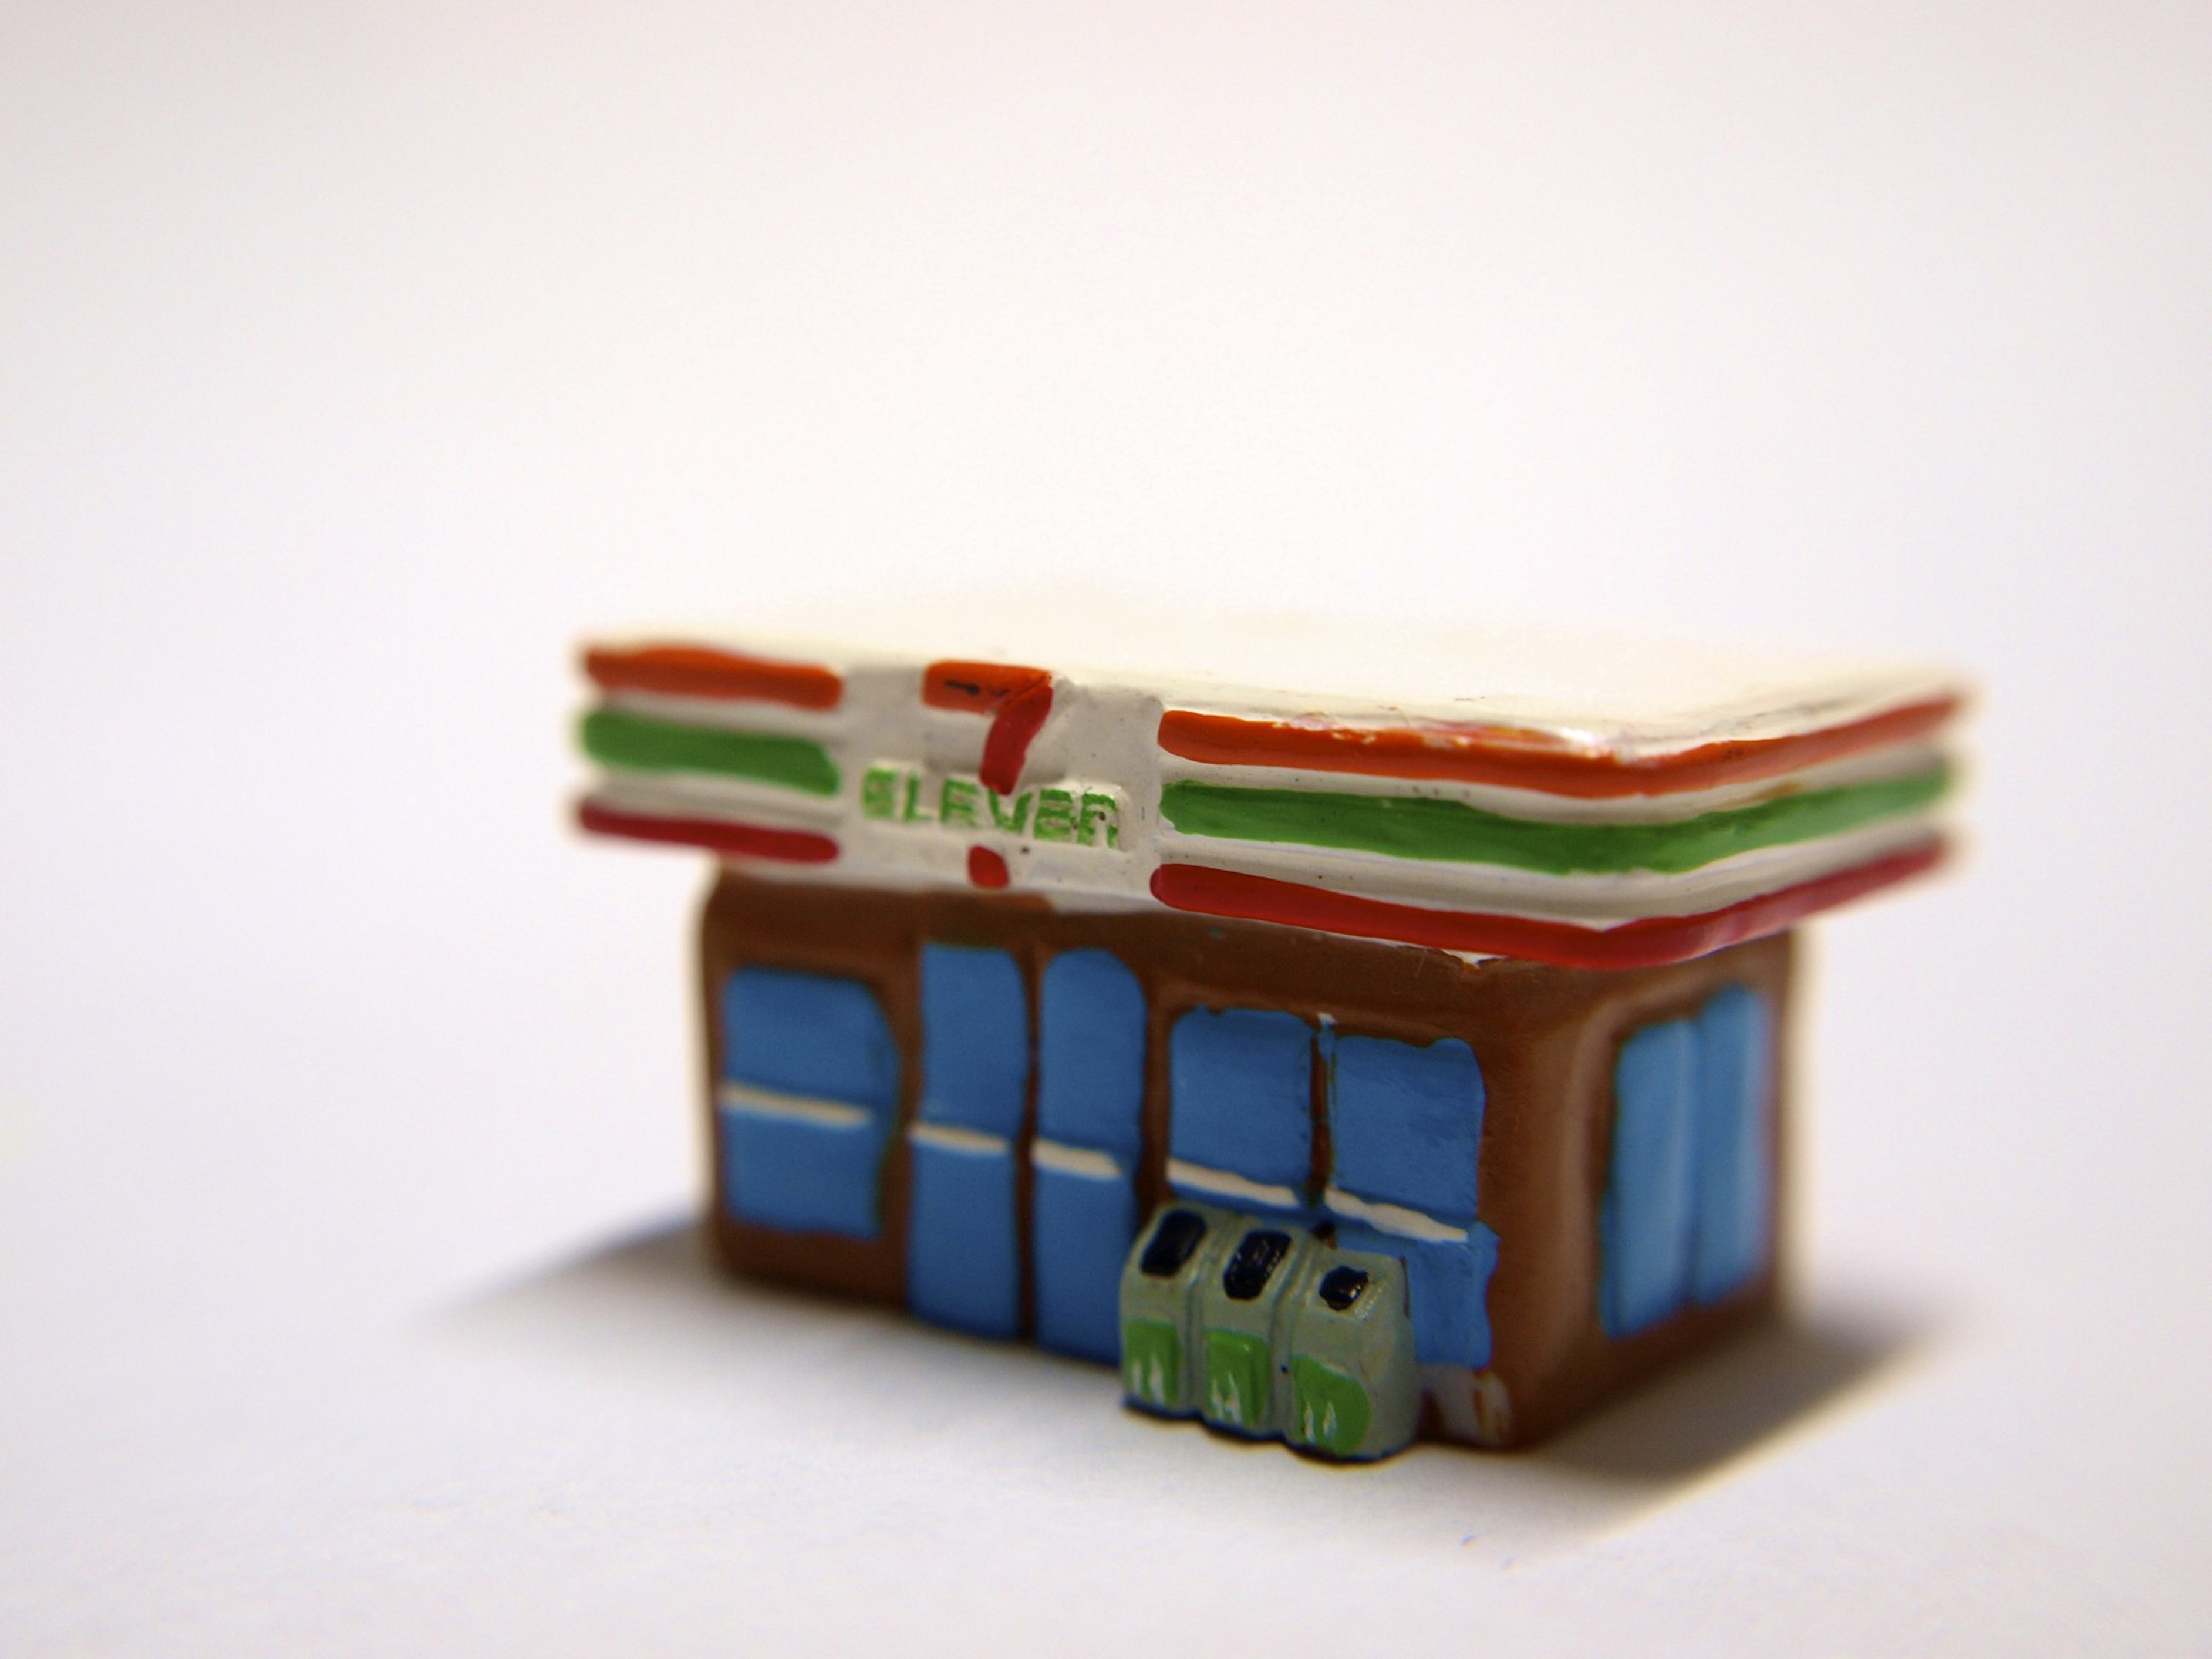
store, model, macro, business, toy, miniature, tiny, mini, 7 eleven